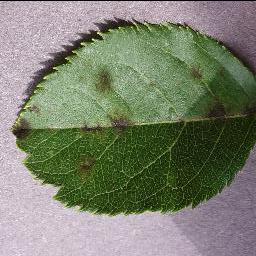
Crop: apple
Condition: scab